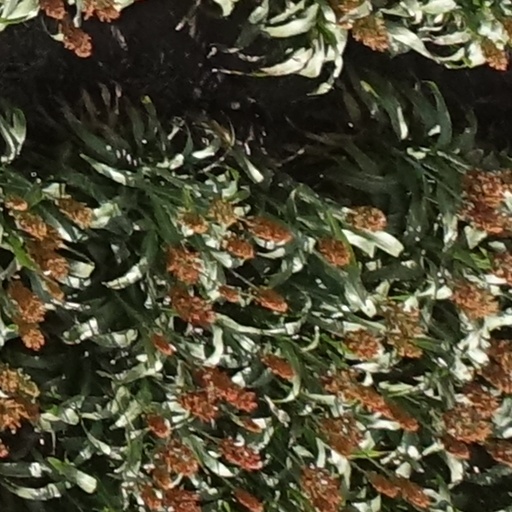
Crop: sorghum